List of first-class cricket records

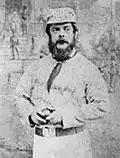
John Wisden, who in one innings clean bowled all ten South of England batters in 1850

The most wickets possible in an eleven-a-side innings is ten, and this has been achieved on a number of occasions. The first to do so was Edmund Hinkly in 1848 for Kent v England at Lord's. Perhaps the most famous early instance was two years later, when John Wisden, playing for the North of England v South of England at Lord's in 1850, clean bowled all ten South batters. In these early matches, the number of runs scored off each bowler was not recorded. The only other all-ten analysis not to contain any direct assistance from a fielder was by Eric Hollies, who got seven Nottinghamshire batters out clean bowled and three leg before wicket in his ten for 49 for Warwickshire v Nottinghamshire at Edgbaston, Birmingham in 1946.